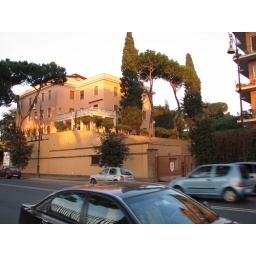
A pretty house with orange trees in the yard.